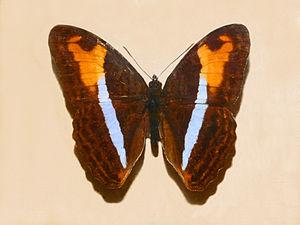
Le genre Adelpha regroupe des lépidoptères de la famille des Nymphalidae, de la sous-famille des Limenitidinae, de la tribu des Limenitidini.
Adelpha plesaure est une espèce de papillons de la famille des Nymphalidae, sous famille des Limenitidinae et du genre Adelpha.